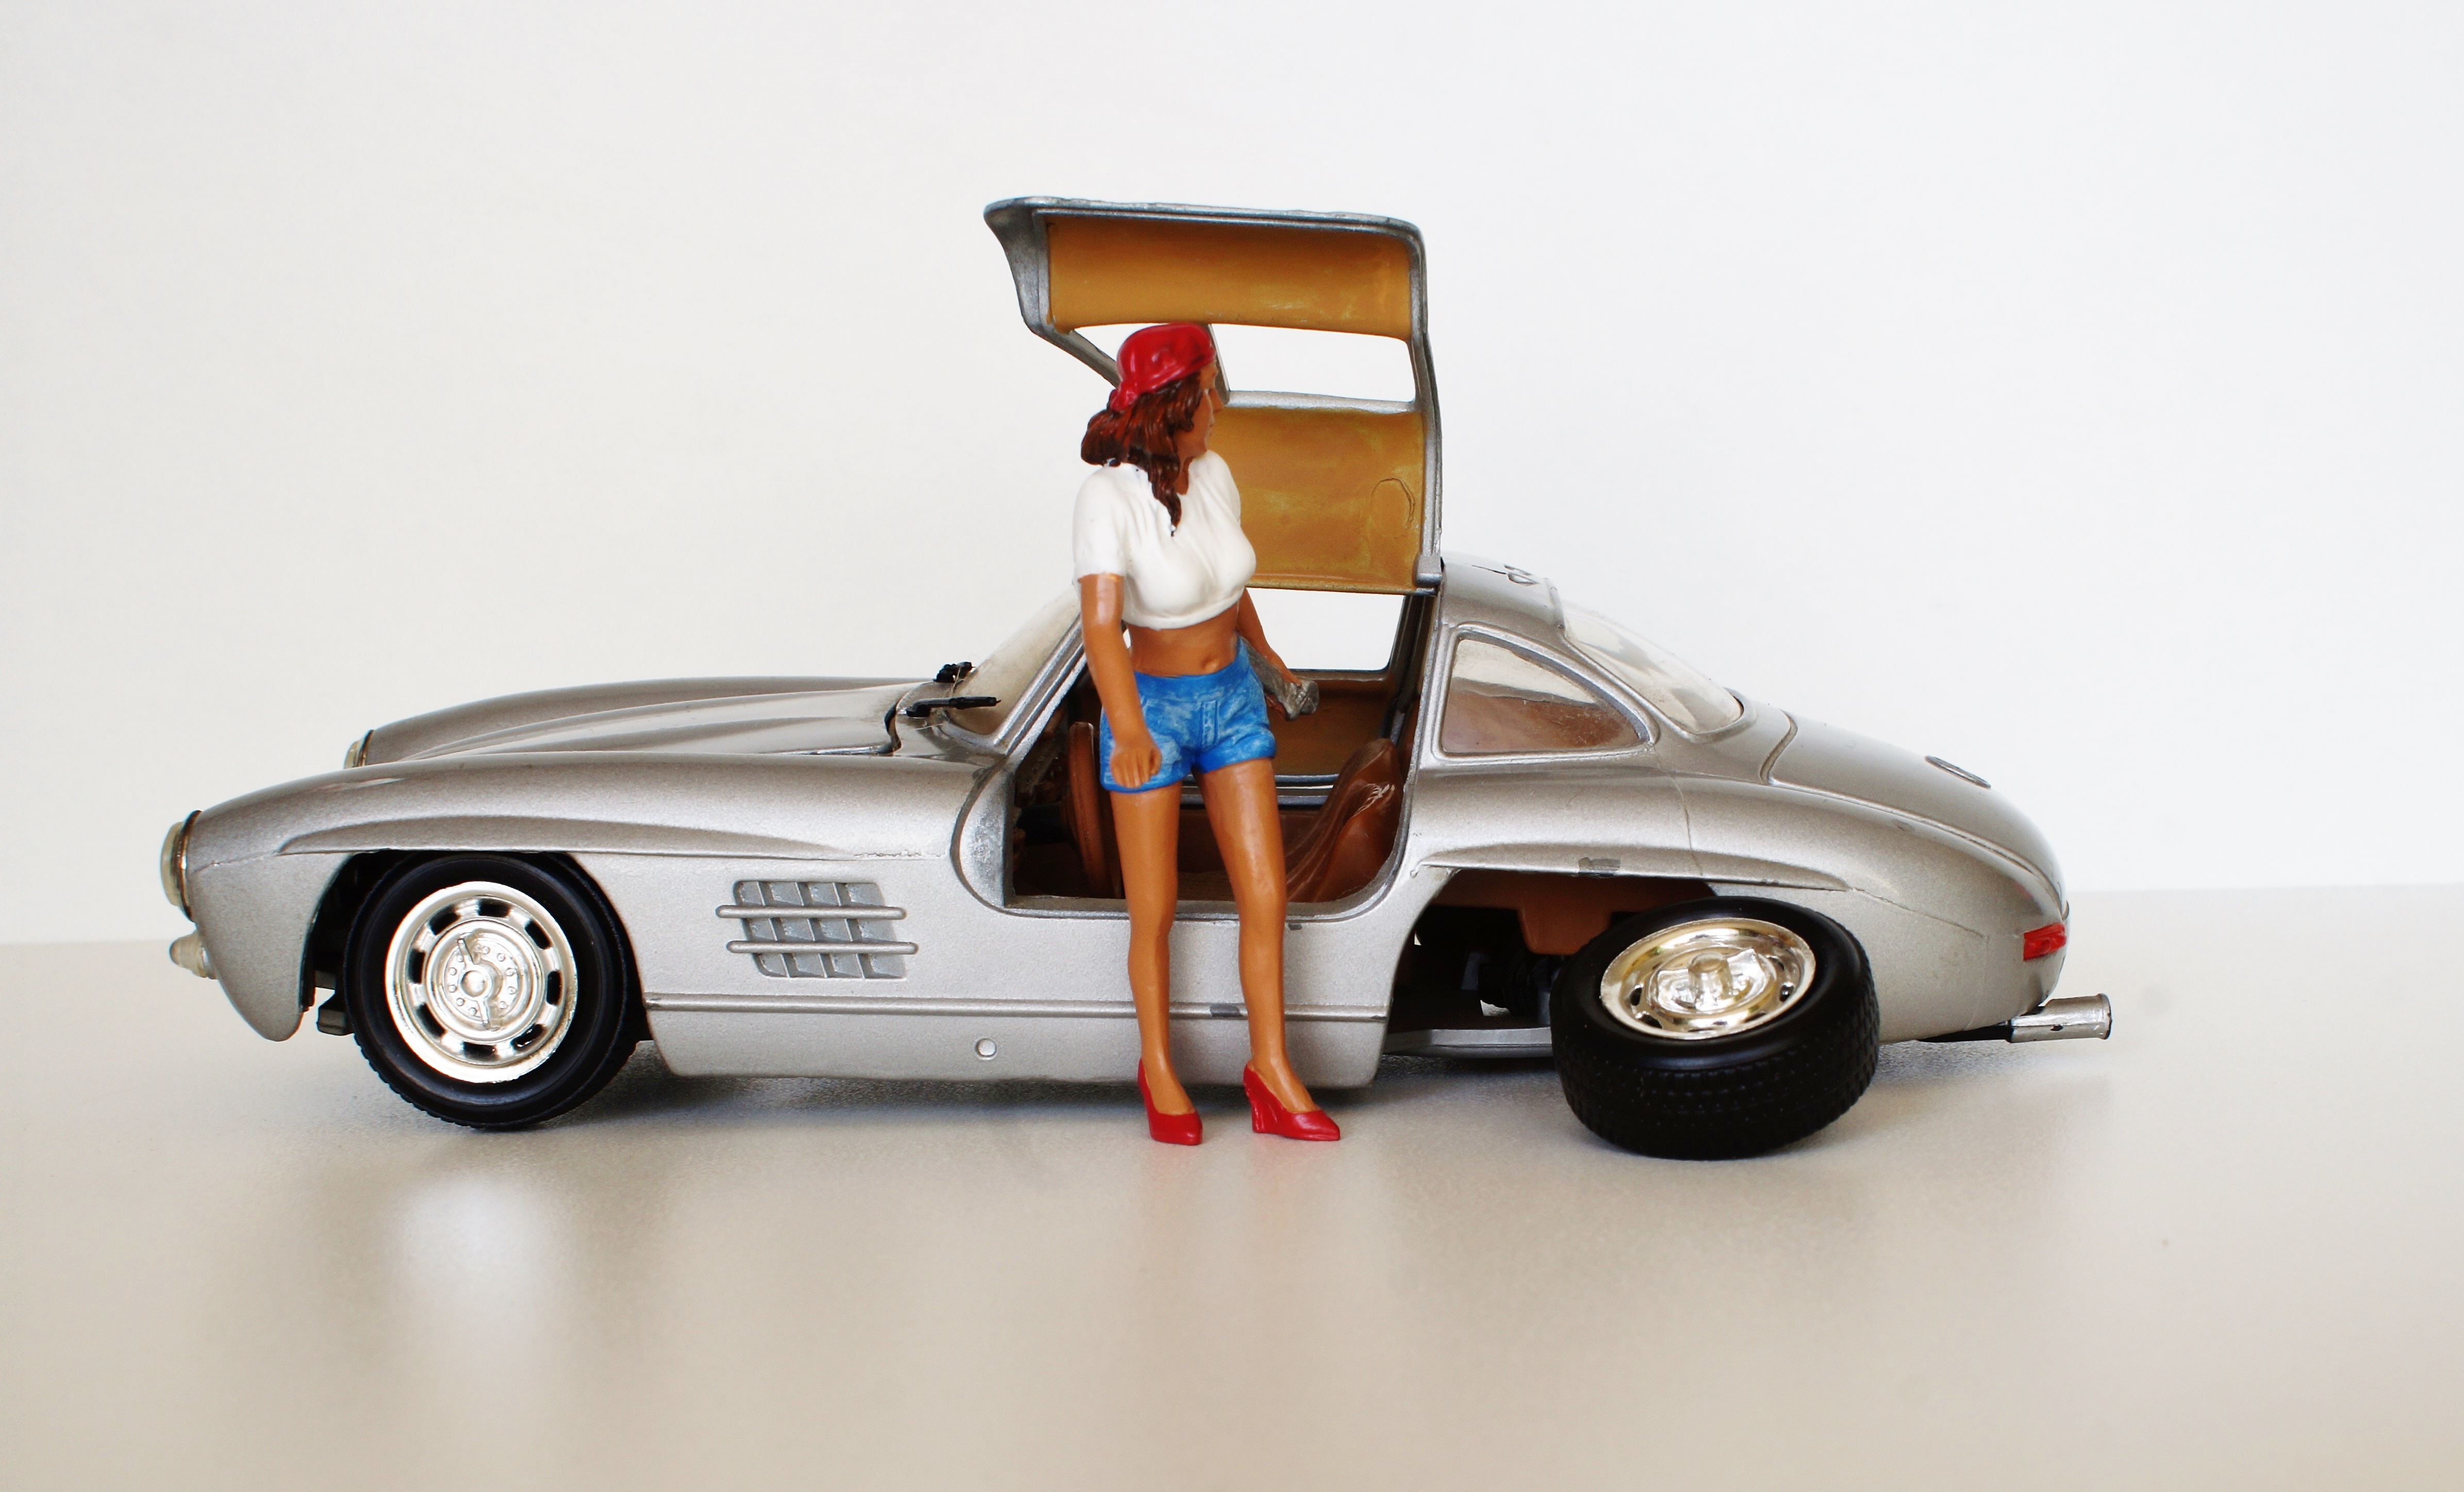
car, old, workshop, model, vehicle, auto, toy, automotive, sports car, vintage car, race car, oldtimer, mercedes, classic, diorama, mercedes benz, mechanic, car breakdown, toy car, model car, gullwing, breakdown, 300sl, land vehicle, scale model, automobile make, automotive design, luxury vehicle, open wheel car, formula one car, tire service, achsbruch